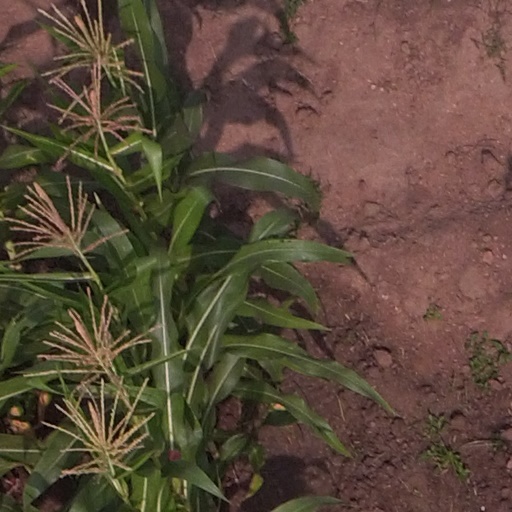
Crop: maize; corn